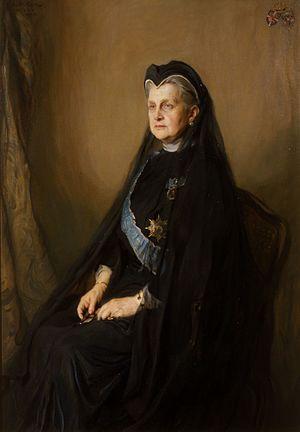
À la date du 4 mars 1917, jour du renoncement au trône de Russie du grand-duc Mikhaïl Alexandrovitch de Russie, 53 membres de la famille Romanov résidaient en Russie impériale, mais le 26 janvier 1918 le grand-duc Nikolaï Konstantinovitch de Russie décéda de mort naturelle dans la ville de Tachkent.
Olga Constantinovna de Russie, grande-duchesse de Russie puis, par son mariage, reine des Hellènes et princesse de Danemark, est née le 3 septembre 1851 au palais de Pavlovsk, à Saint-Pétersbourg, en Russie, et morte le 18 juin 1926 à Rome, en Italie. En tant qu'épouse du roi Georges Iᵉʳ de Grèce, elle est reine des Hellènes de 1867 à 1913 avant d'être régente de Grèce du 18 novembre au 11 décembre 1920.
Sophie de Prusse, princesse de Prusse et d'Allemagne puis, par son mariage, reine des Hellènes, est née à Potsdam, en Prusse, le 14 juin 1870, et décédée à Francfort-sur-le-Main, dans le land de Hesse, en Allemagne, le 13 janvier 1932. Elle est souveraine de Grèce de 1913 à 1917 puis de 1920 à 1922.
Alexandre Iᵉʳ de Grèce est né au palais de Tatoï, près d’Athènes, le 1ᵉʳ août 1893 et est décédé à ce même endroit le 25 octobre 1920. Il est roi des Hellènes du 10 juin 1917 à sa mort.